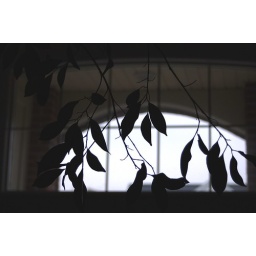
Dying flowers in Denny's house